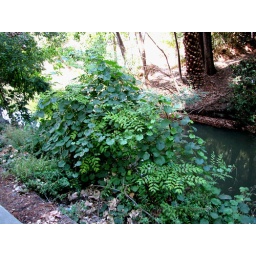
green plants by river